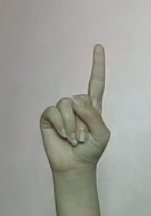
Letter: bb